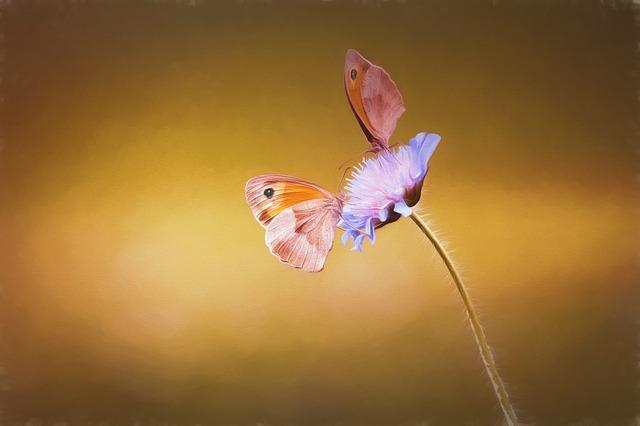
butterfly